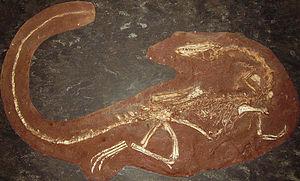
Edward Drinker Cope, né le 28 juillet 1840 à Philadelphie où il est mort le 12 avril 1897, est un paléontologue et un anatomiste américain.
Les Coelophysoidea forment une super-famille de dinosaures théropodes qui ont vécu au Trias supérieur et au Jurassique inférieur.
Coelophysis est un genre éteint de dinosaures, de la famille des Coelophysidae. L'espèce Coelophysis bauri figure parmi les premiers dinosaures découverts, en 1881. Le nom Coelophysis signifie « forme creuse ».